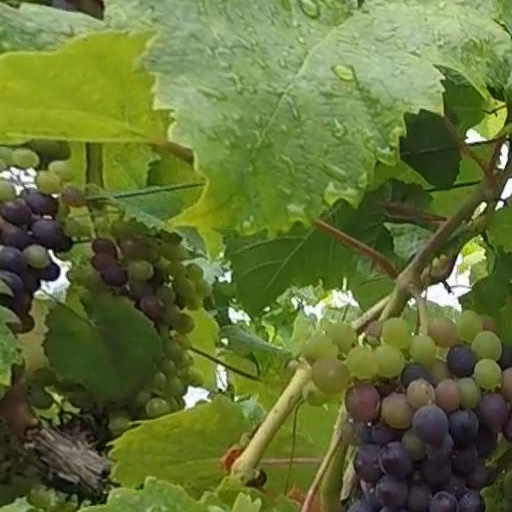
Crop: grape